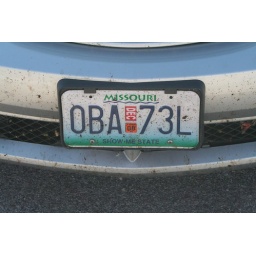
With all of the driving we did, the car windshield and license plate got covered in bugs.